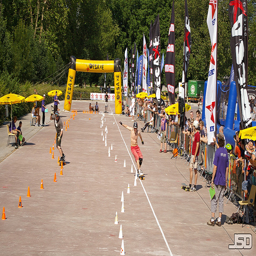
Young people competing in a skate board race competition.
A children's roller blade competition with spectators lined up on both sides of course.
Skateboarders racing around cones in a competition race.
Two skateboarders in a competition with spectators onlooking.
Skateboarders are going between cones as a crowd watches.